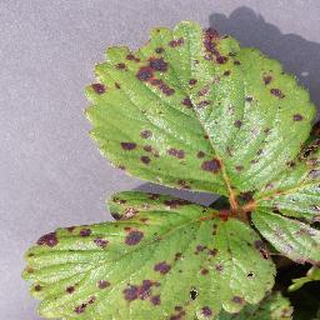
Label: strawberry_leaf_scorch